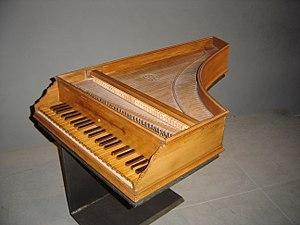
Clavecin à l'octave - Dominicus Pisaurensis (Venise 1543) - Paris, Musée de la Musique
L'histoire du clavecin est, en tant que telle, une science récente car aucun traité d'ensemble sur ce sujet n'a été rédigé avant la période moderne. Elle s'appuie sur une iconographie et des documents écrits épars et disparates et sur l'étude des instruments anciens, souvent profondément altérés au cours de leur existence et aujourd'hui conservés dans les musées et les collections privées ; si nombre d'entre eux sont signés, datés et susceptibles d'un suivi dans les archives, beaucoup d'autres sont anonymes et ouvrent encore un vaste champ d'investigation aux experts.